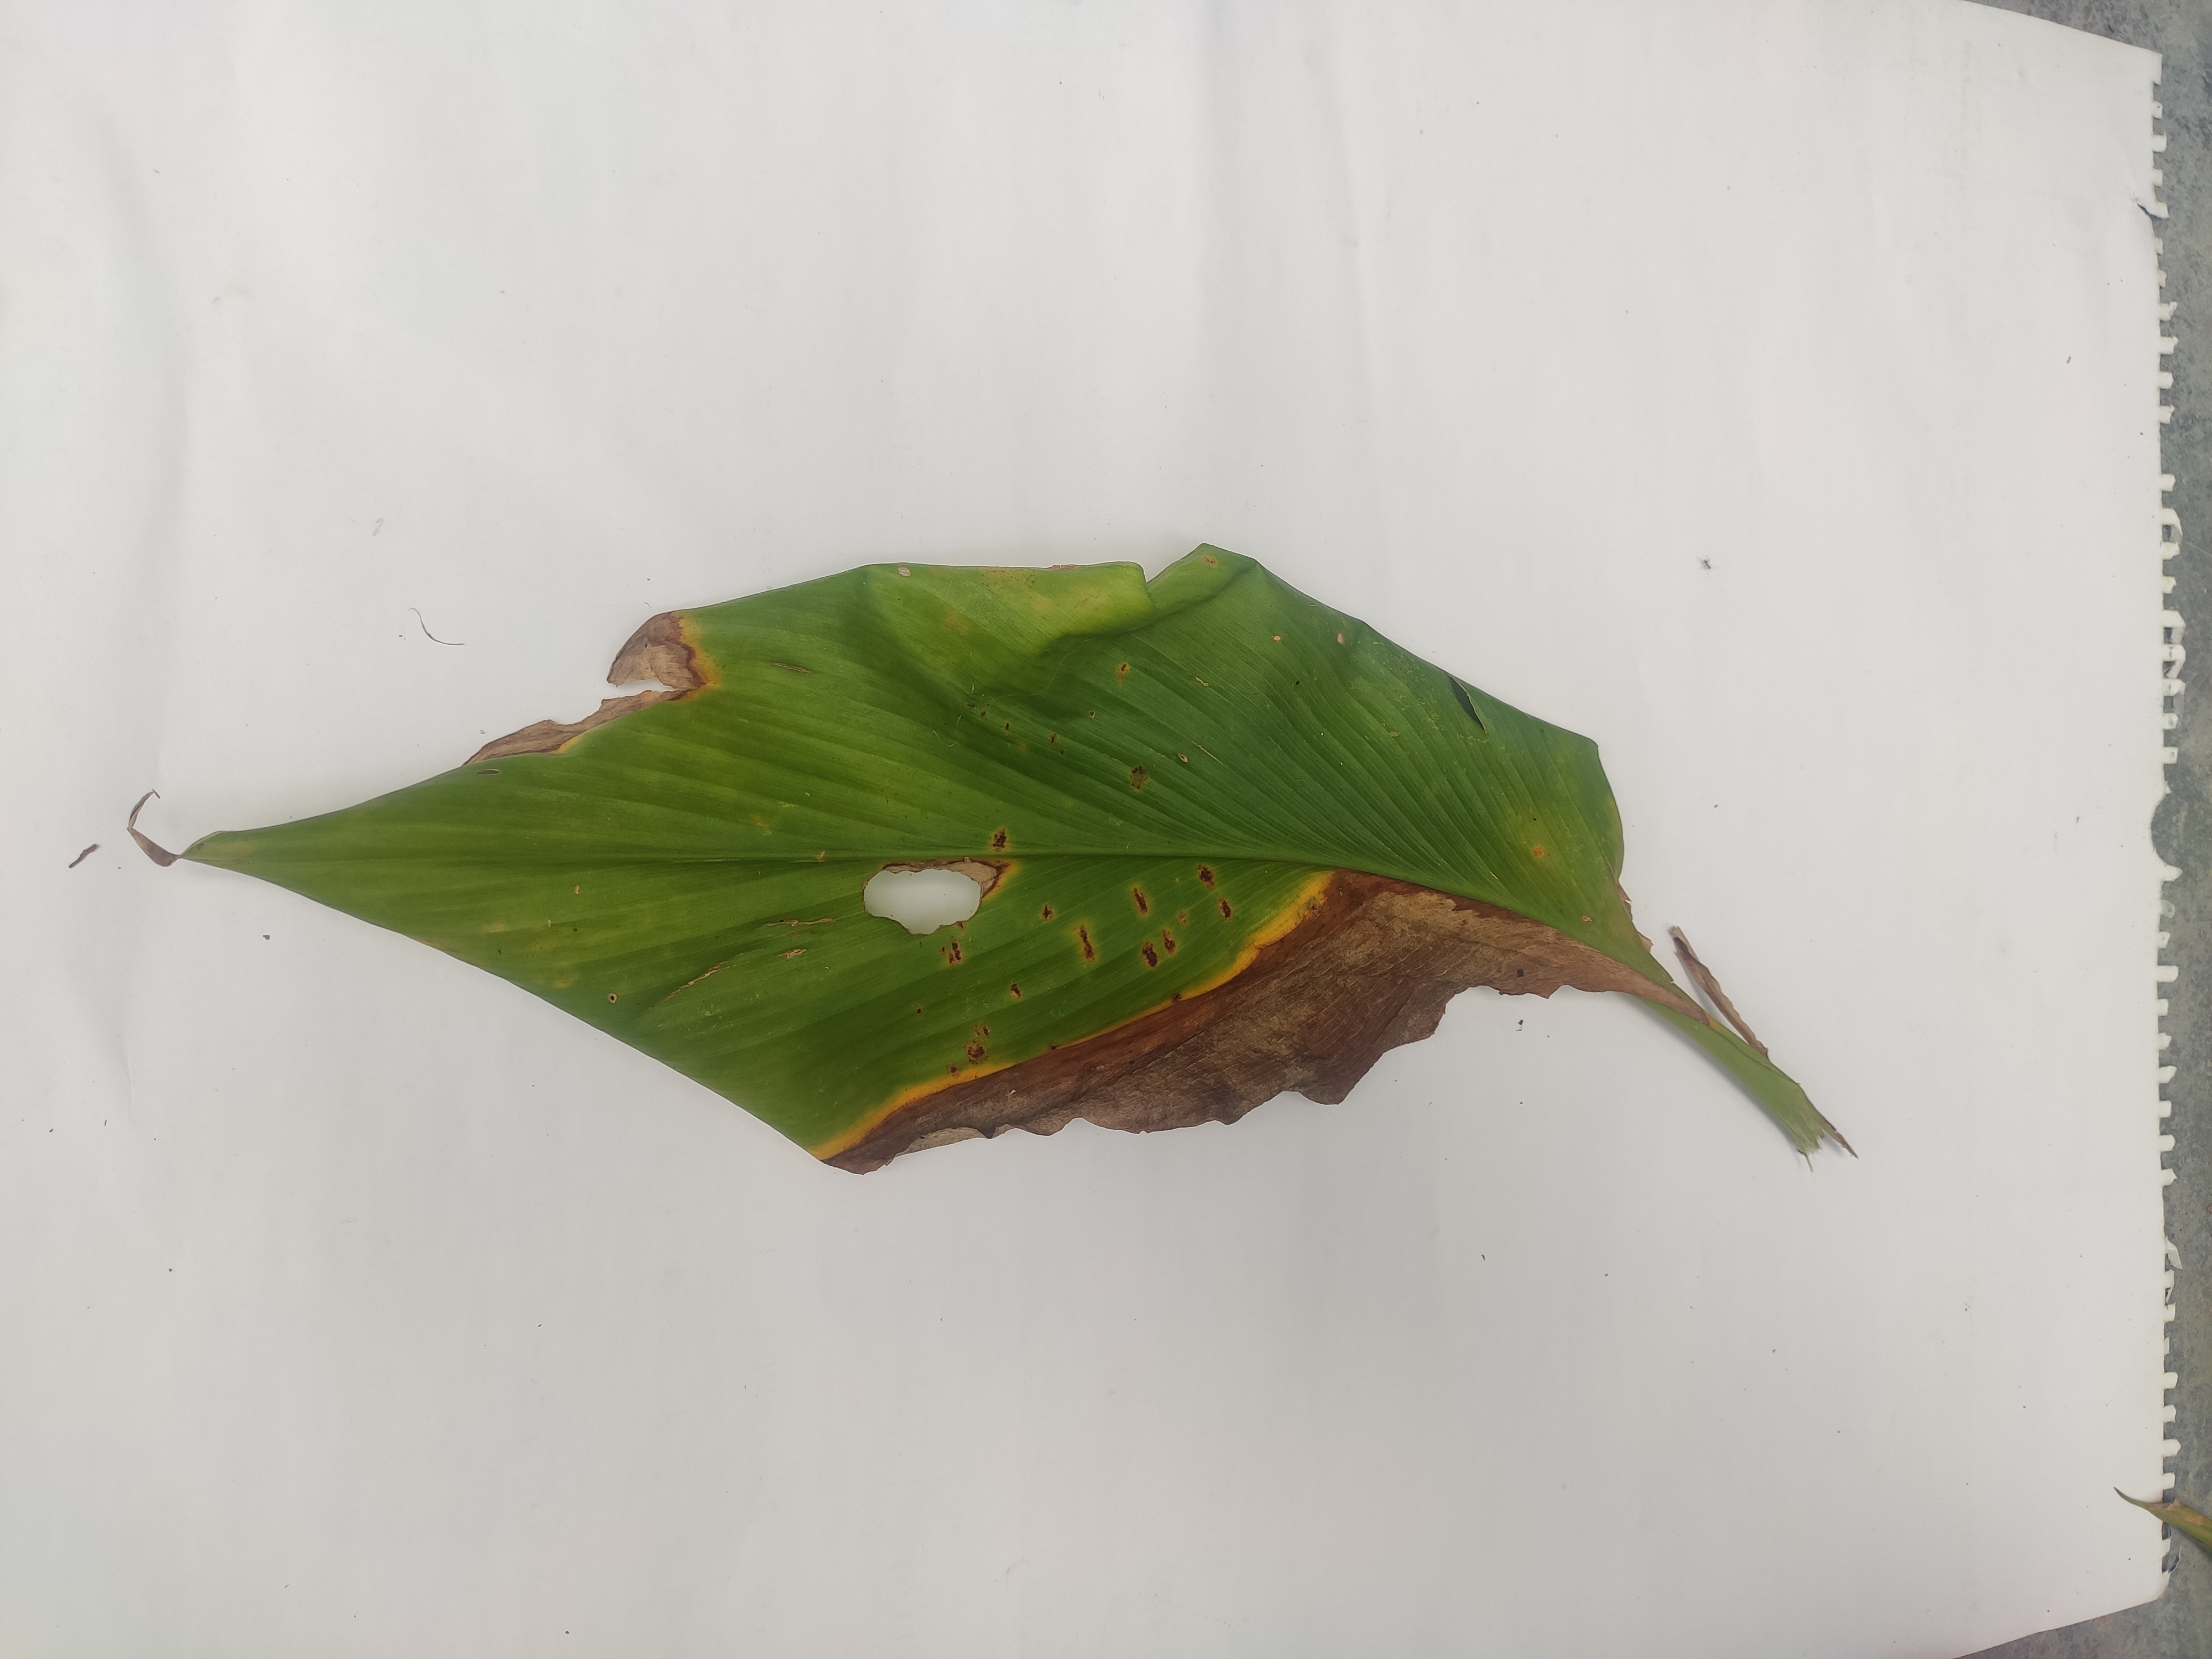
Label: Blotch